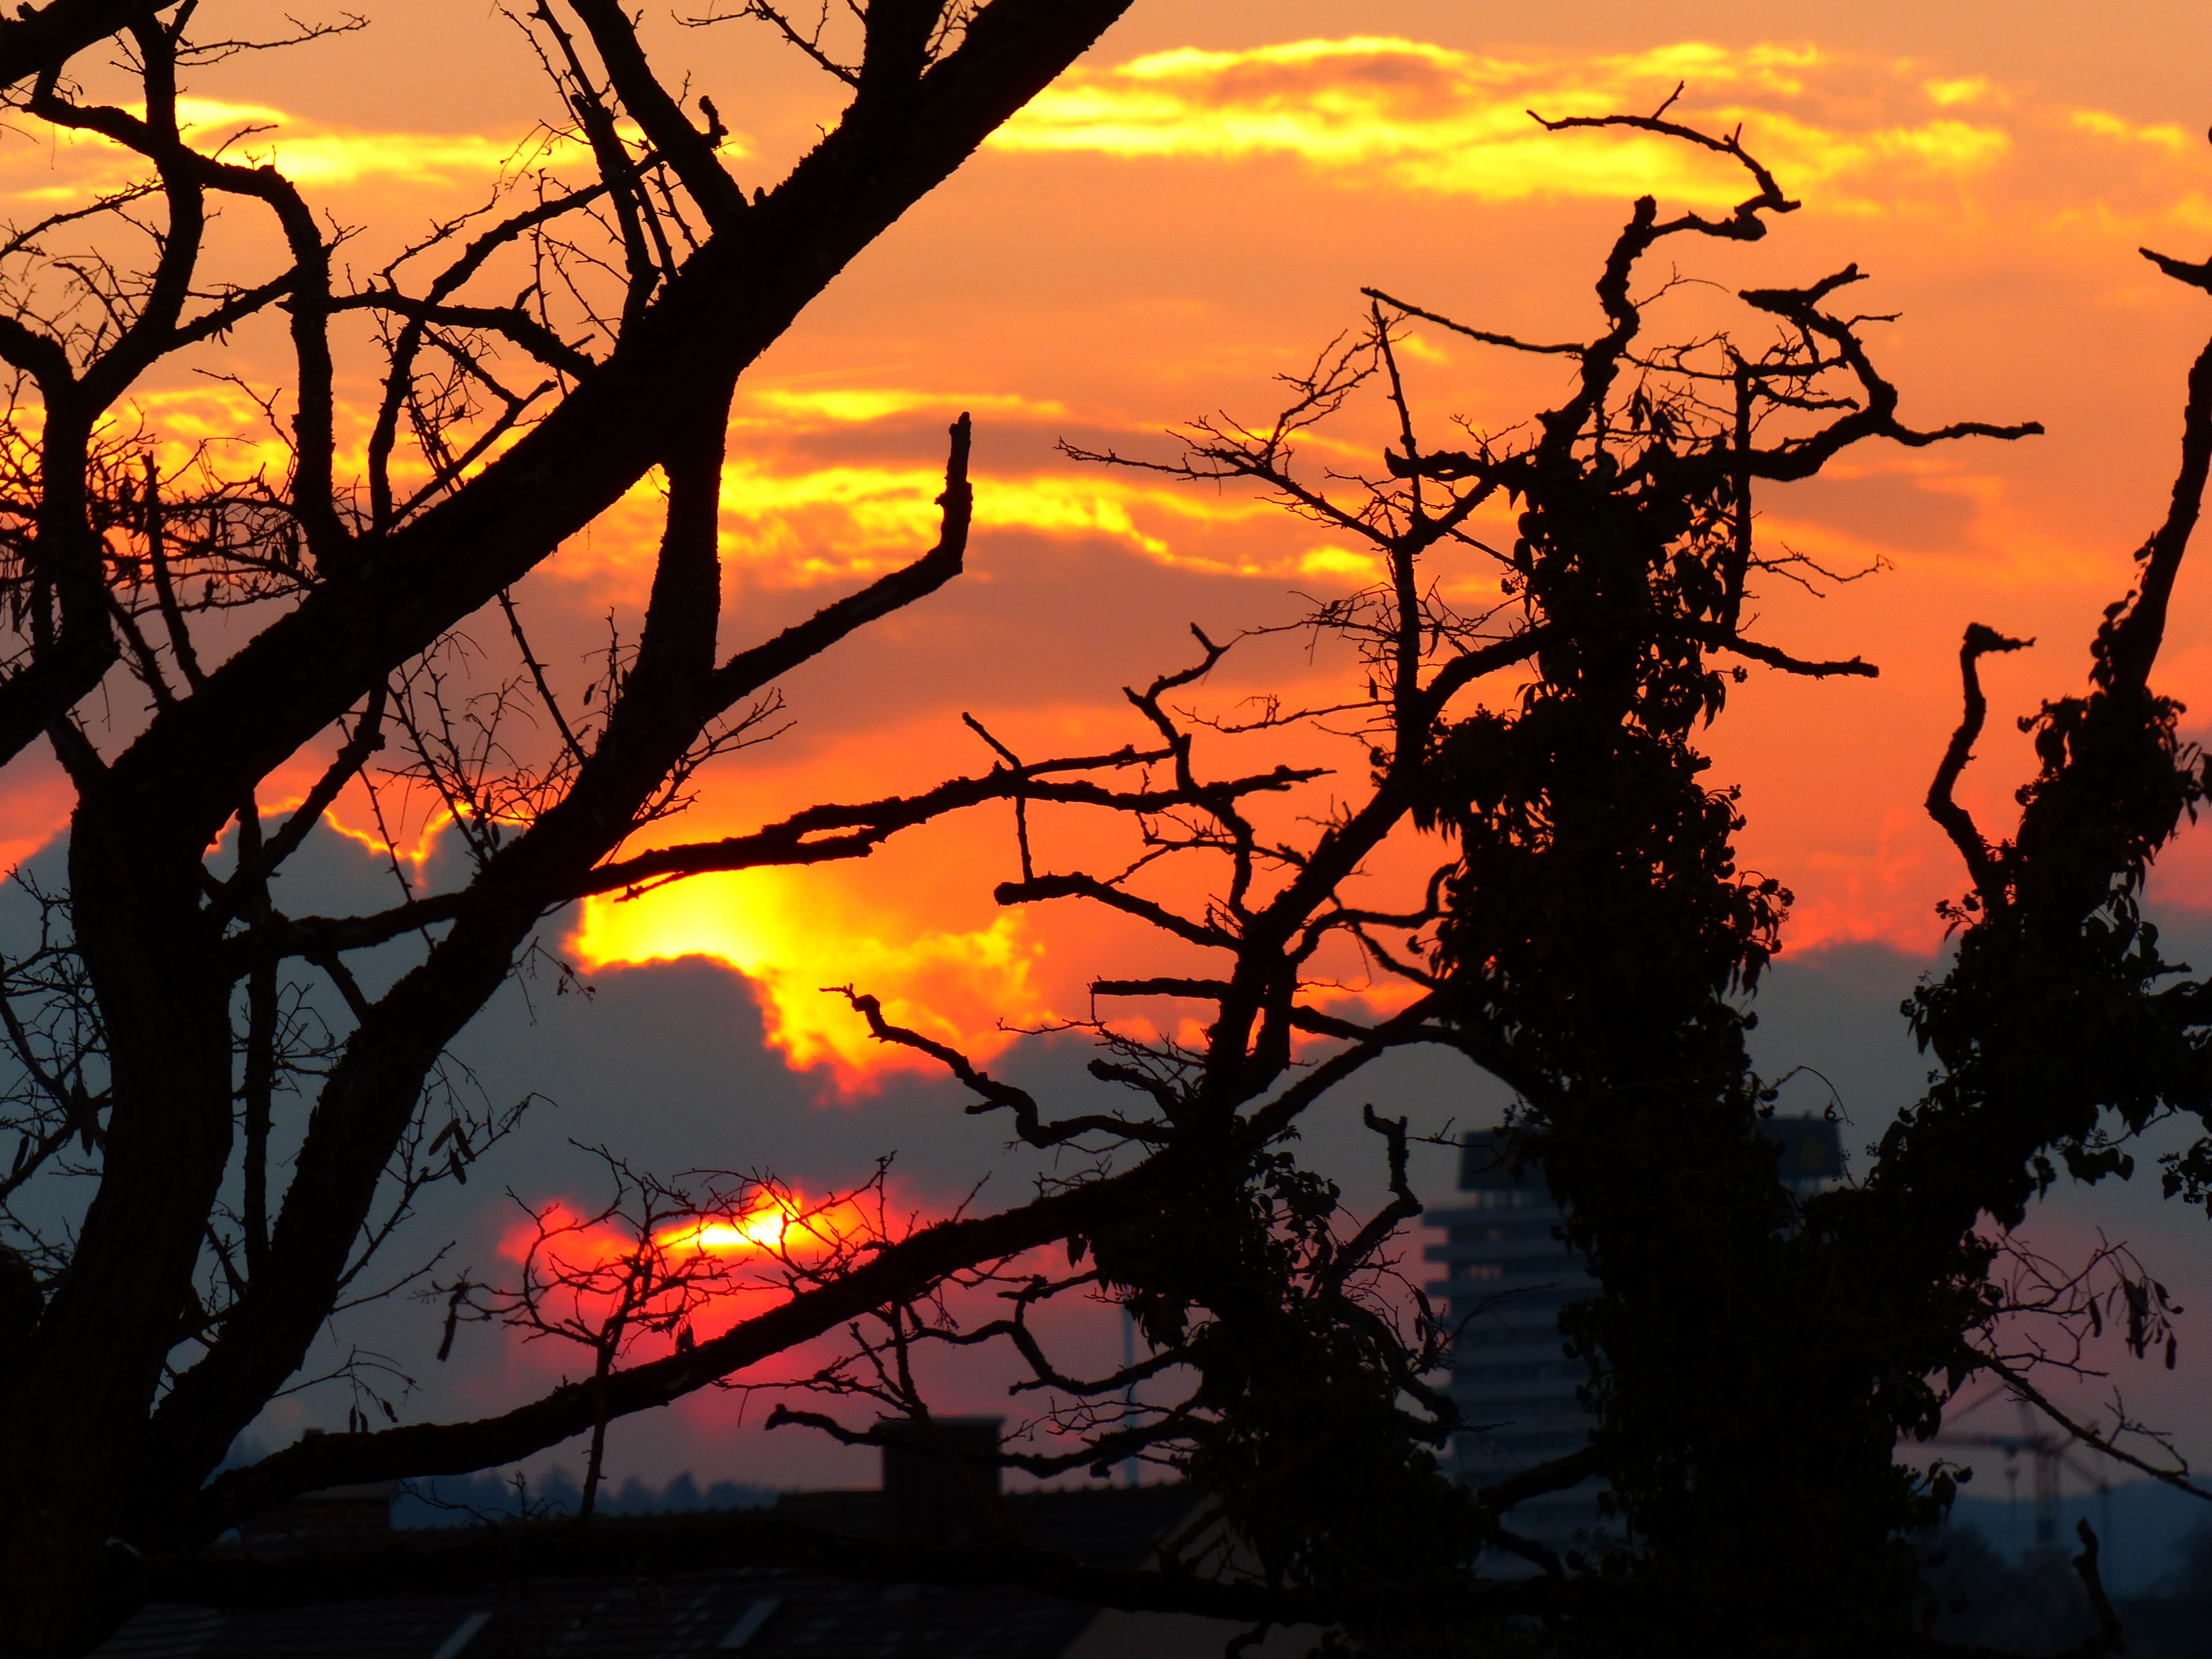
tree, nature, branch, silhouette, light, sky, sun, sunrise, sunset, morning, dawn, dusk, evening, orange, red, autumn, glow, savanna, burn, trees, clouds, afterglow, back light, red sky at morning